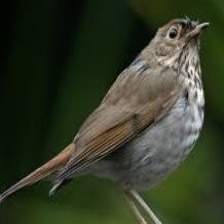
Species: ASHY THRUSHBIRD
Scientific name: GEOKICHLA CINEREA